Thomas Erle (1621–1650)

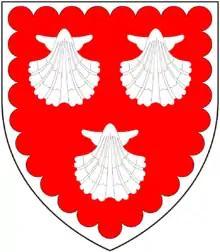
Arms of Erle: "Gules, three escallops argent a bordure engrailed of the last"

Thomas Erle (1621 – 1 June 1650) was an English lawyer and politician who sat in the House of Commons from 1640 to 1648. He supported the Parliamentarian cause in the English Civil War.